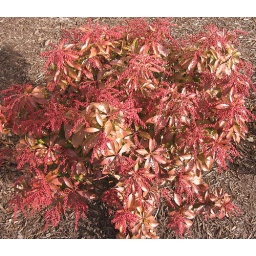
Pieris japonica - It is growing in an outside sitting area at an office building in Putnam County,Carmel,NY 12-05-08